Answer in natural language. How many CounterTops are visible in the scene? Choose between the following options: 3, 1, 4, 0 or 2
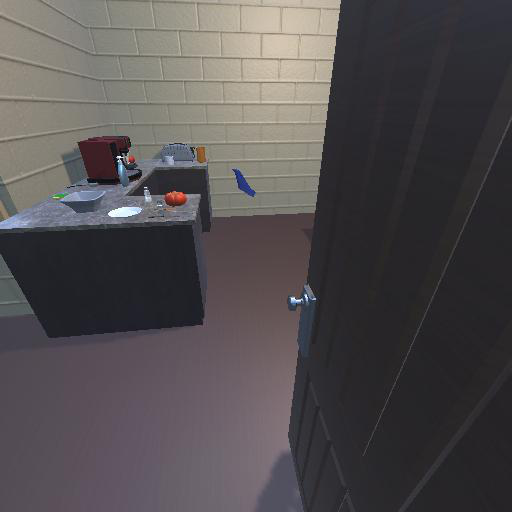
<answer>1</answer>